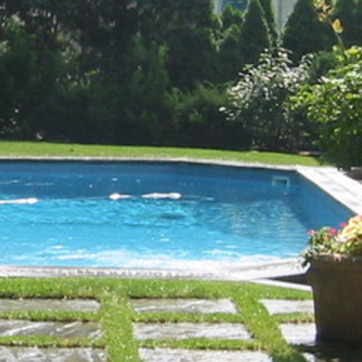
Material: water